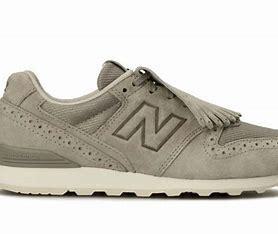
Brand: New
Model: Balance New Balance 996 Marathon